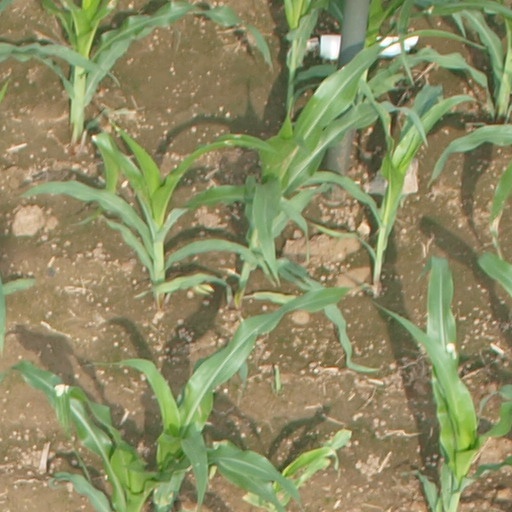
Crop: maize; corn